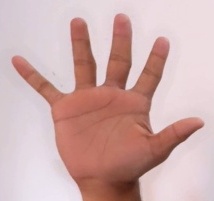
ASL sign: 5